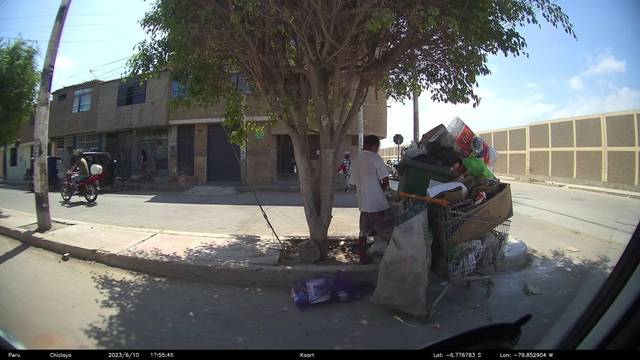
Region: Peru
Coordinates: -6.777, -79.853